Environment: lab
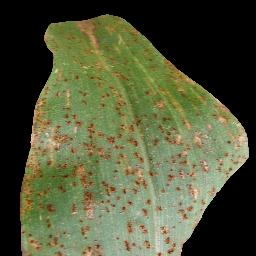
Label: common_rust